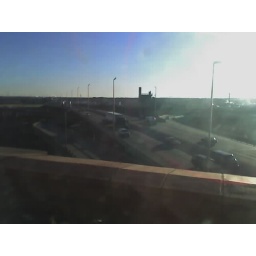
This was overlooking Richmond shot from the clock tower in Main Street Station